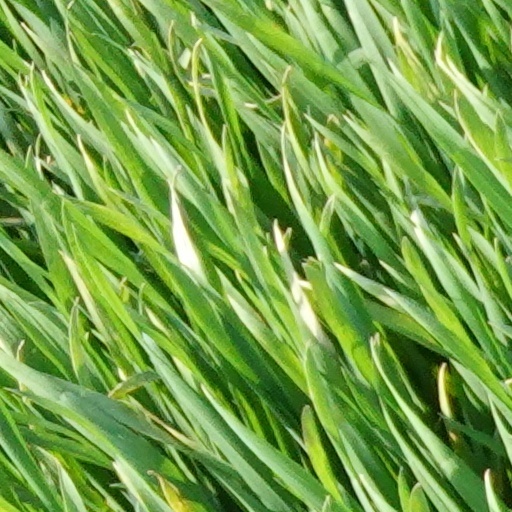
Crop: wheat